Shippō Station

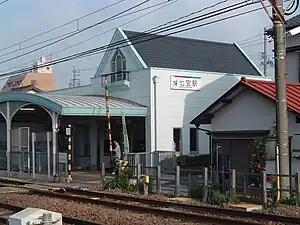
Shippō Station in 2005

is a railway station in the city of Ama, Aichi Prefecture, Japan, operated by Meitetsu.